Owings Mills Mall

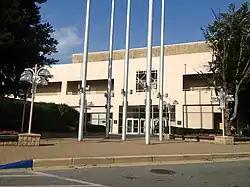
Entrance to Owings Mills Mall, June 2012

Owings Mills Mall was a shopping mall in Owings Mills, Maryland, United States that hosted 155 stores and eateries, in the Baltimore County, Maryland, community of Owings Mills. It was owned and managed by General Growth Properties (now Brookfield Properties). While its main entrance was off Red Run Boulevard between Painters Mill Road and Owings Mills Boulevard, the mall was also accessible from the exit ramps of I-795. It was originally known as Owings Mills Town Center. The mall was completely demolished in 2017, and redeveloped in 2019 as Mill Station.